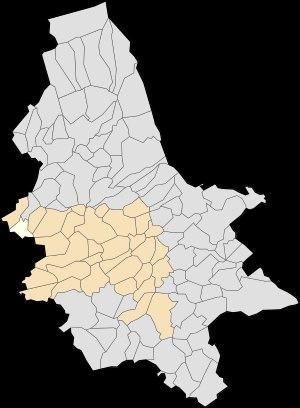
Escœuilles est une commune française située dans le département du Pas-de-Calais en région Hauts-de-France.